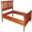
Label: bed